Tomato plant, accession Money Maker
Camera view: vertical (180 deg); turntable rotation: 300 degrees
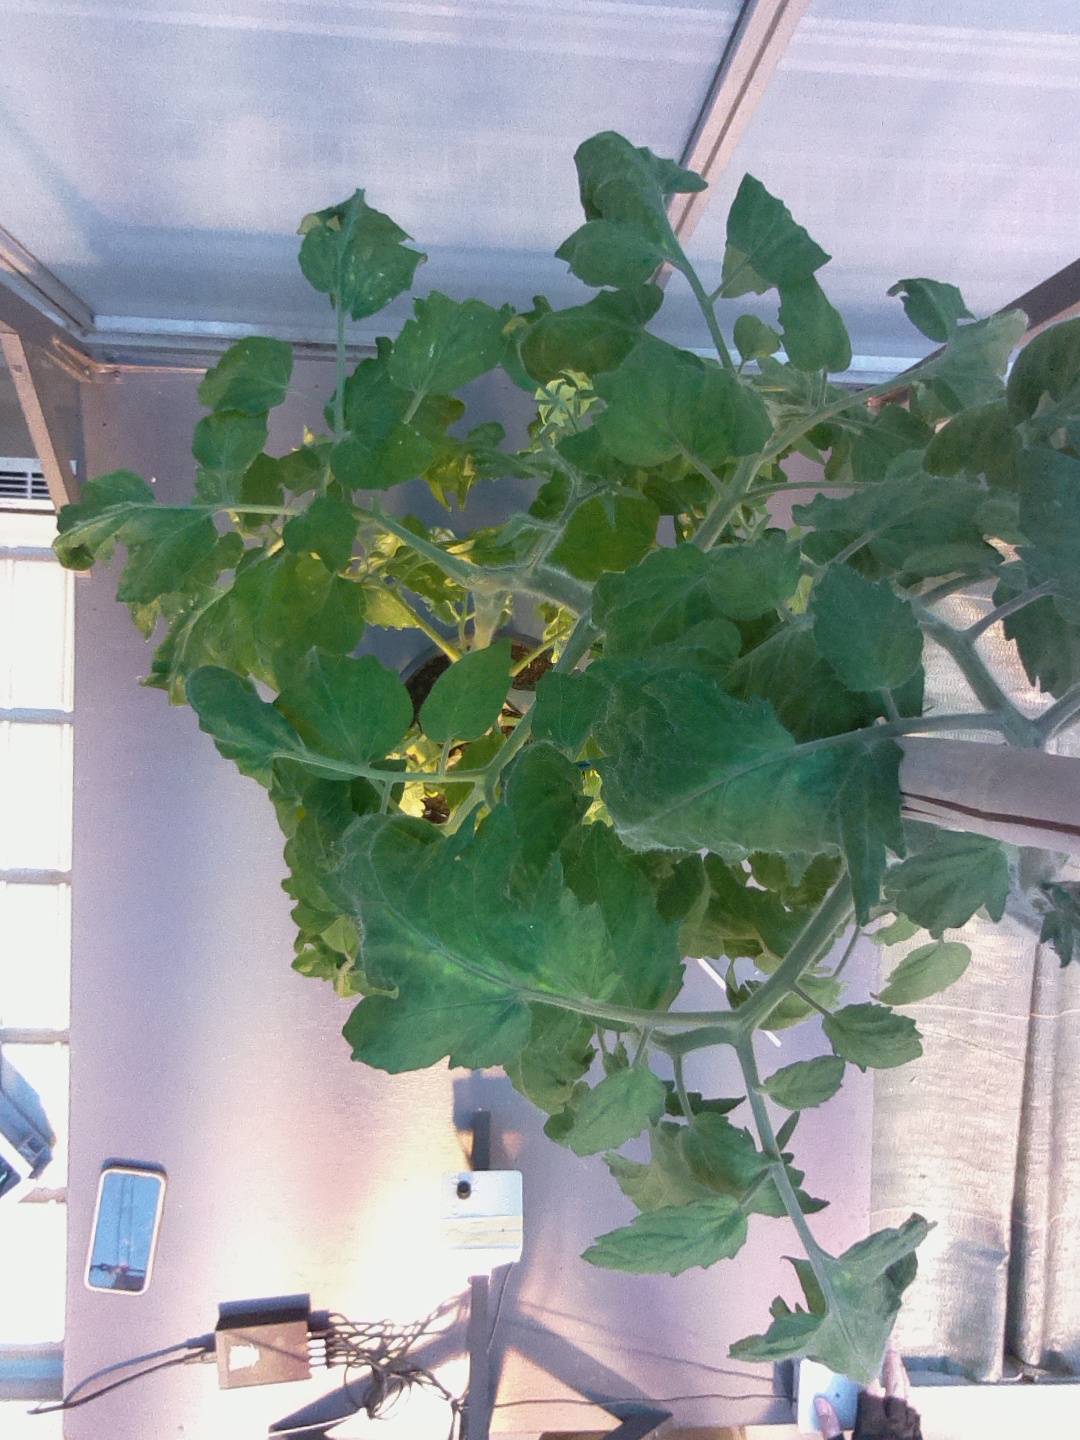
BBCH growth stage 63: 30%-40% of flowers open